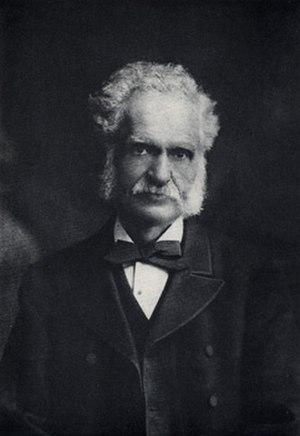
L’école royale des mines organise le relevé systématique du territoire national pour dessiner la Carte géologique de la France.